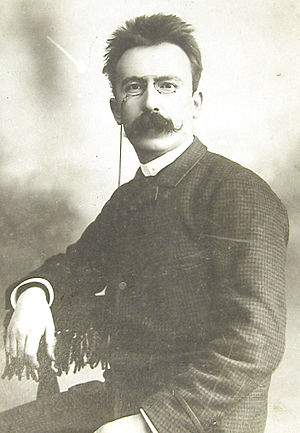
Andrea Costa
Andrea Costa var en italiensk socialistisk aktivist. Han var en af grundlæggerne af Partito dei Lavoratori Italiani, det italienske socialistparti, i 1892, efter at have taget afstand fra sine tidligere udtrykte anarkistiske principper fra 1879. Det er muligt at hans bevæggrunde bunder i hans ægteskab med den russiske socialist Anna Kulisjov.